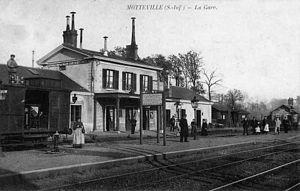
La gare vers 1900.
La gare de Motteville est une gare ferroviaire française de la ligne de Paris-Saint-Lazare au Havre, située sur le territoire de la commune de Motteville, dans le département de la Seine-Maritime en région Normandie.